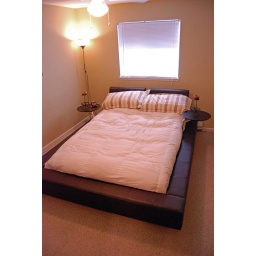
This master bedroom is large enough for a king size bed and boasts a walk in closet!